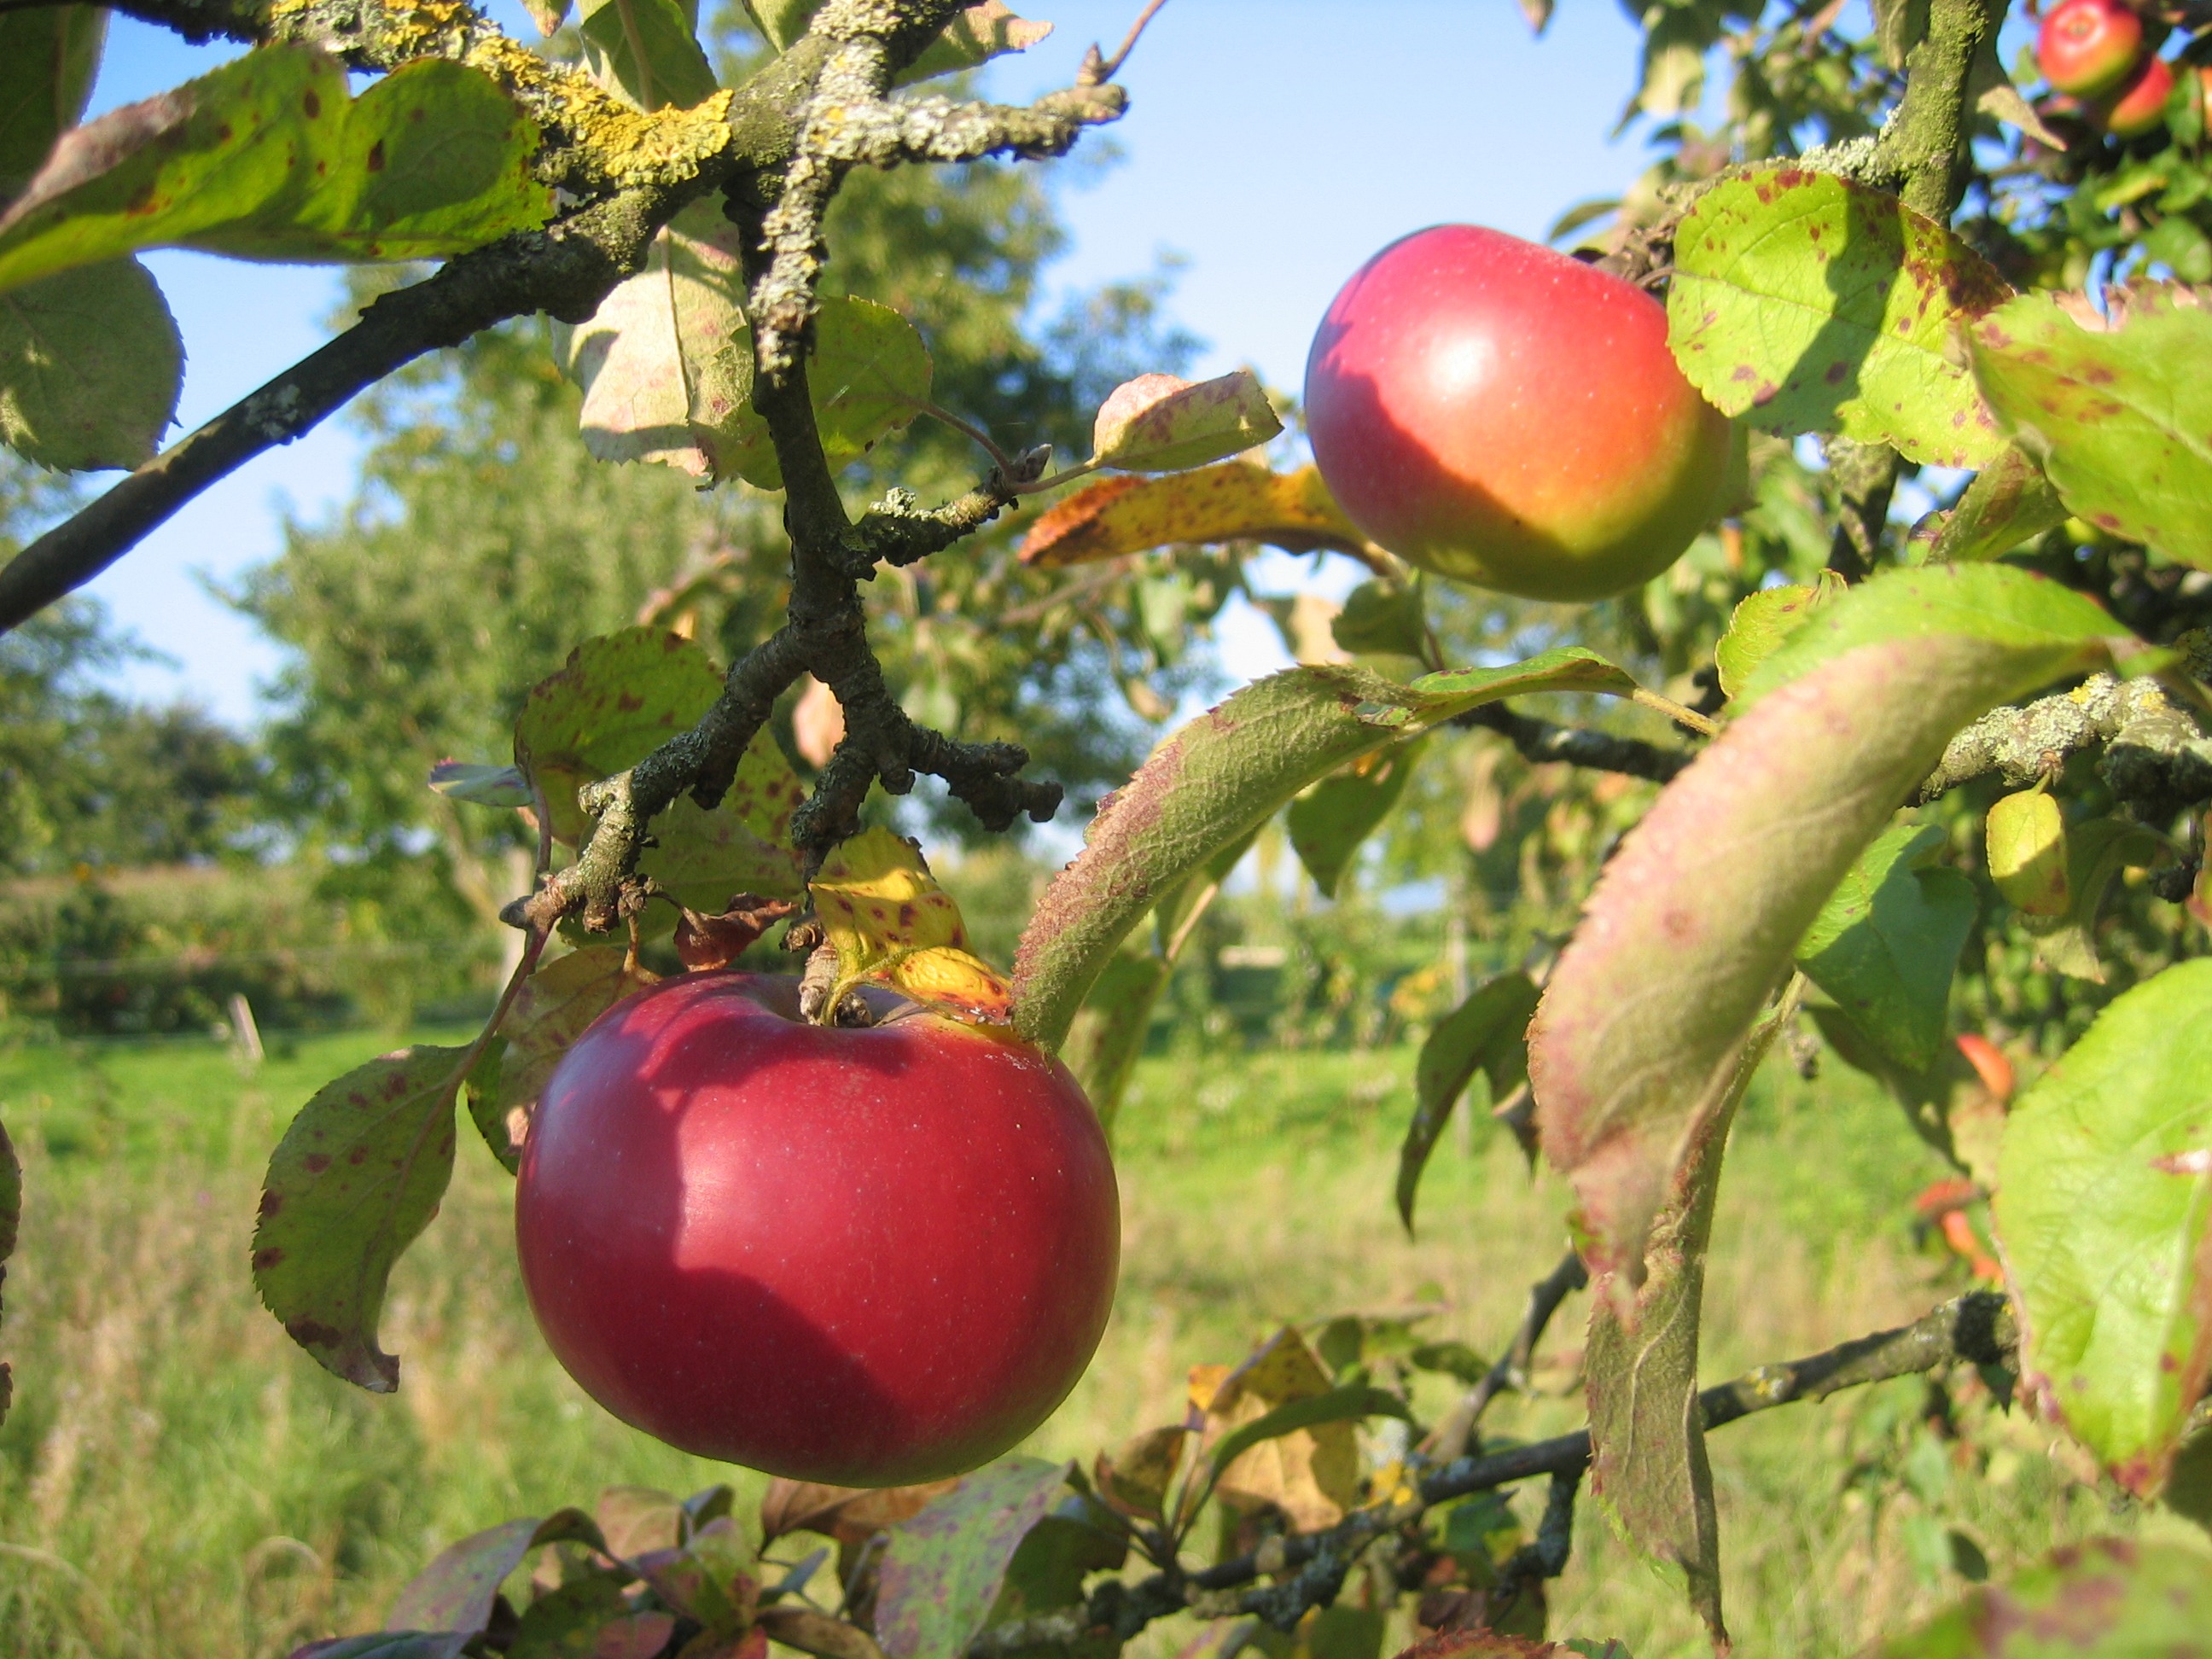
apple, tree, branch, plant, meadow, fruit, flower, summer, food, produce, garden, shrub, rose hip, flowering plant, rose family, acerola, malpighia, damson, land plant, rose order